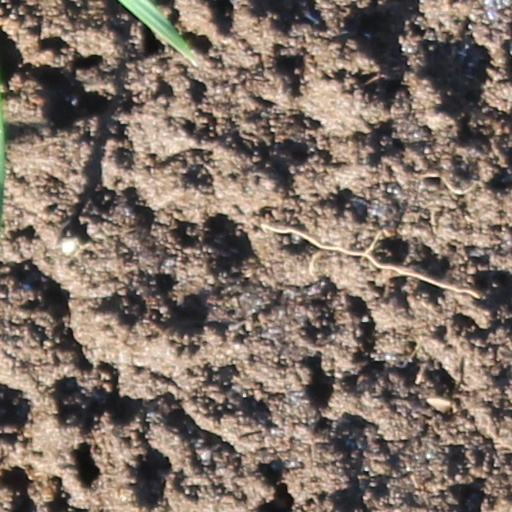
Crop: wheat